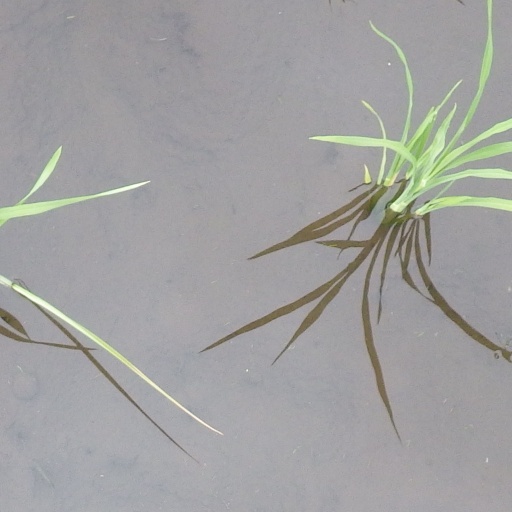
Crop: rice